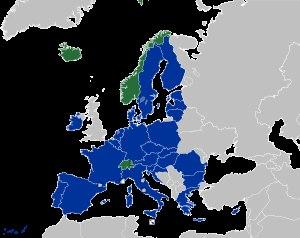
"L'eCall est une initiative de la Commission européenne visant à introduire dans tous les véhicules vendus dans l'Union européenne, un système d'appel d'urgence automatique basé sur un service public, permettant à une voiture accidentée d'appeler instantanément via un réseau de téléphonie mobile les services d'urgence et d'envoyer sa position précise, que ses occupants soient conscients ou non, et quel que soit le pays de l'UE dans lequel elle se trouve. Ce système, basé sur le ""E112"", c'est-à-dire le numéro unique d'urgence européen 112 amélioré par la géolocalisation, permet une intervention des services d'urgence plus rapide, adaptée à la sévérité de l'accident et au type de véhicule impliqué, réduisant ainsi la mortalité et la gravité des blessures résultant des accidents de la route.